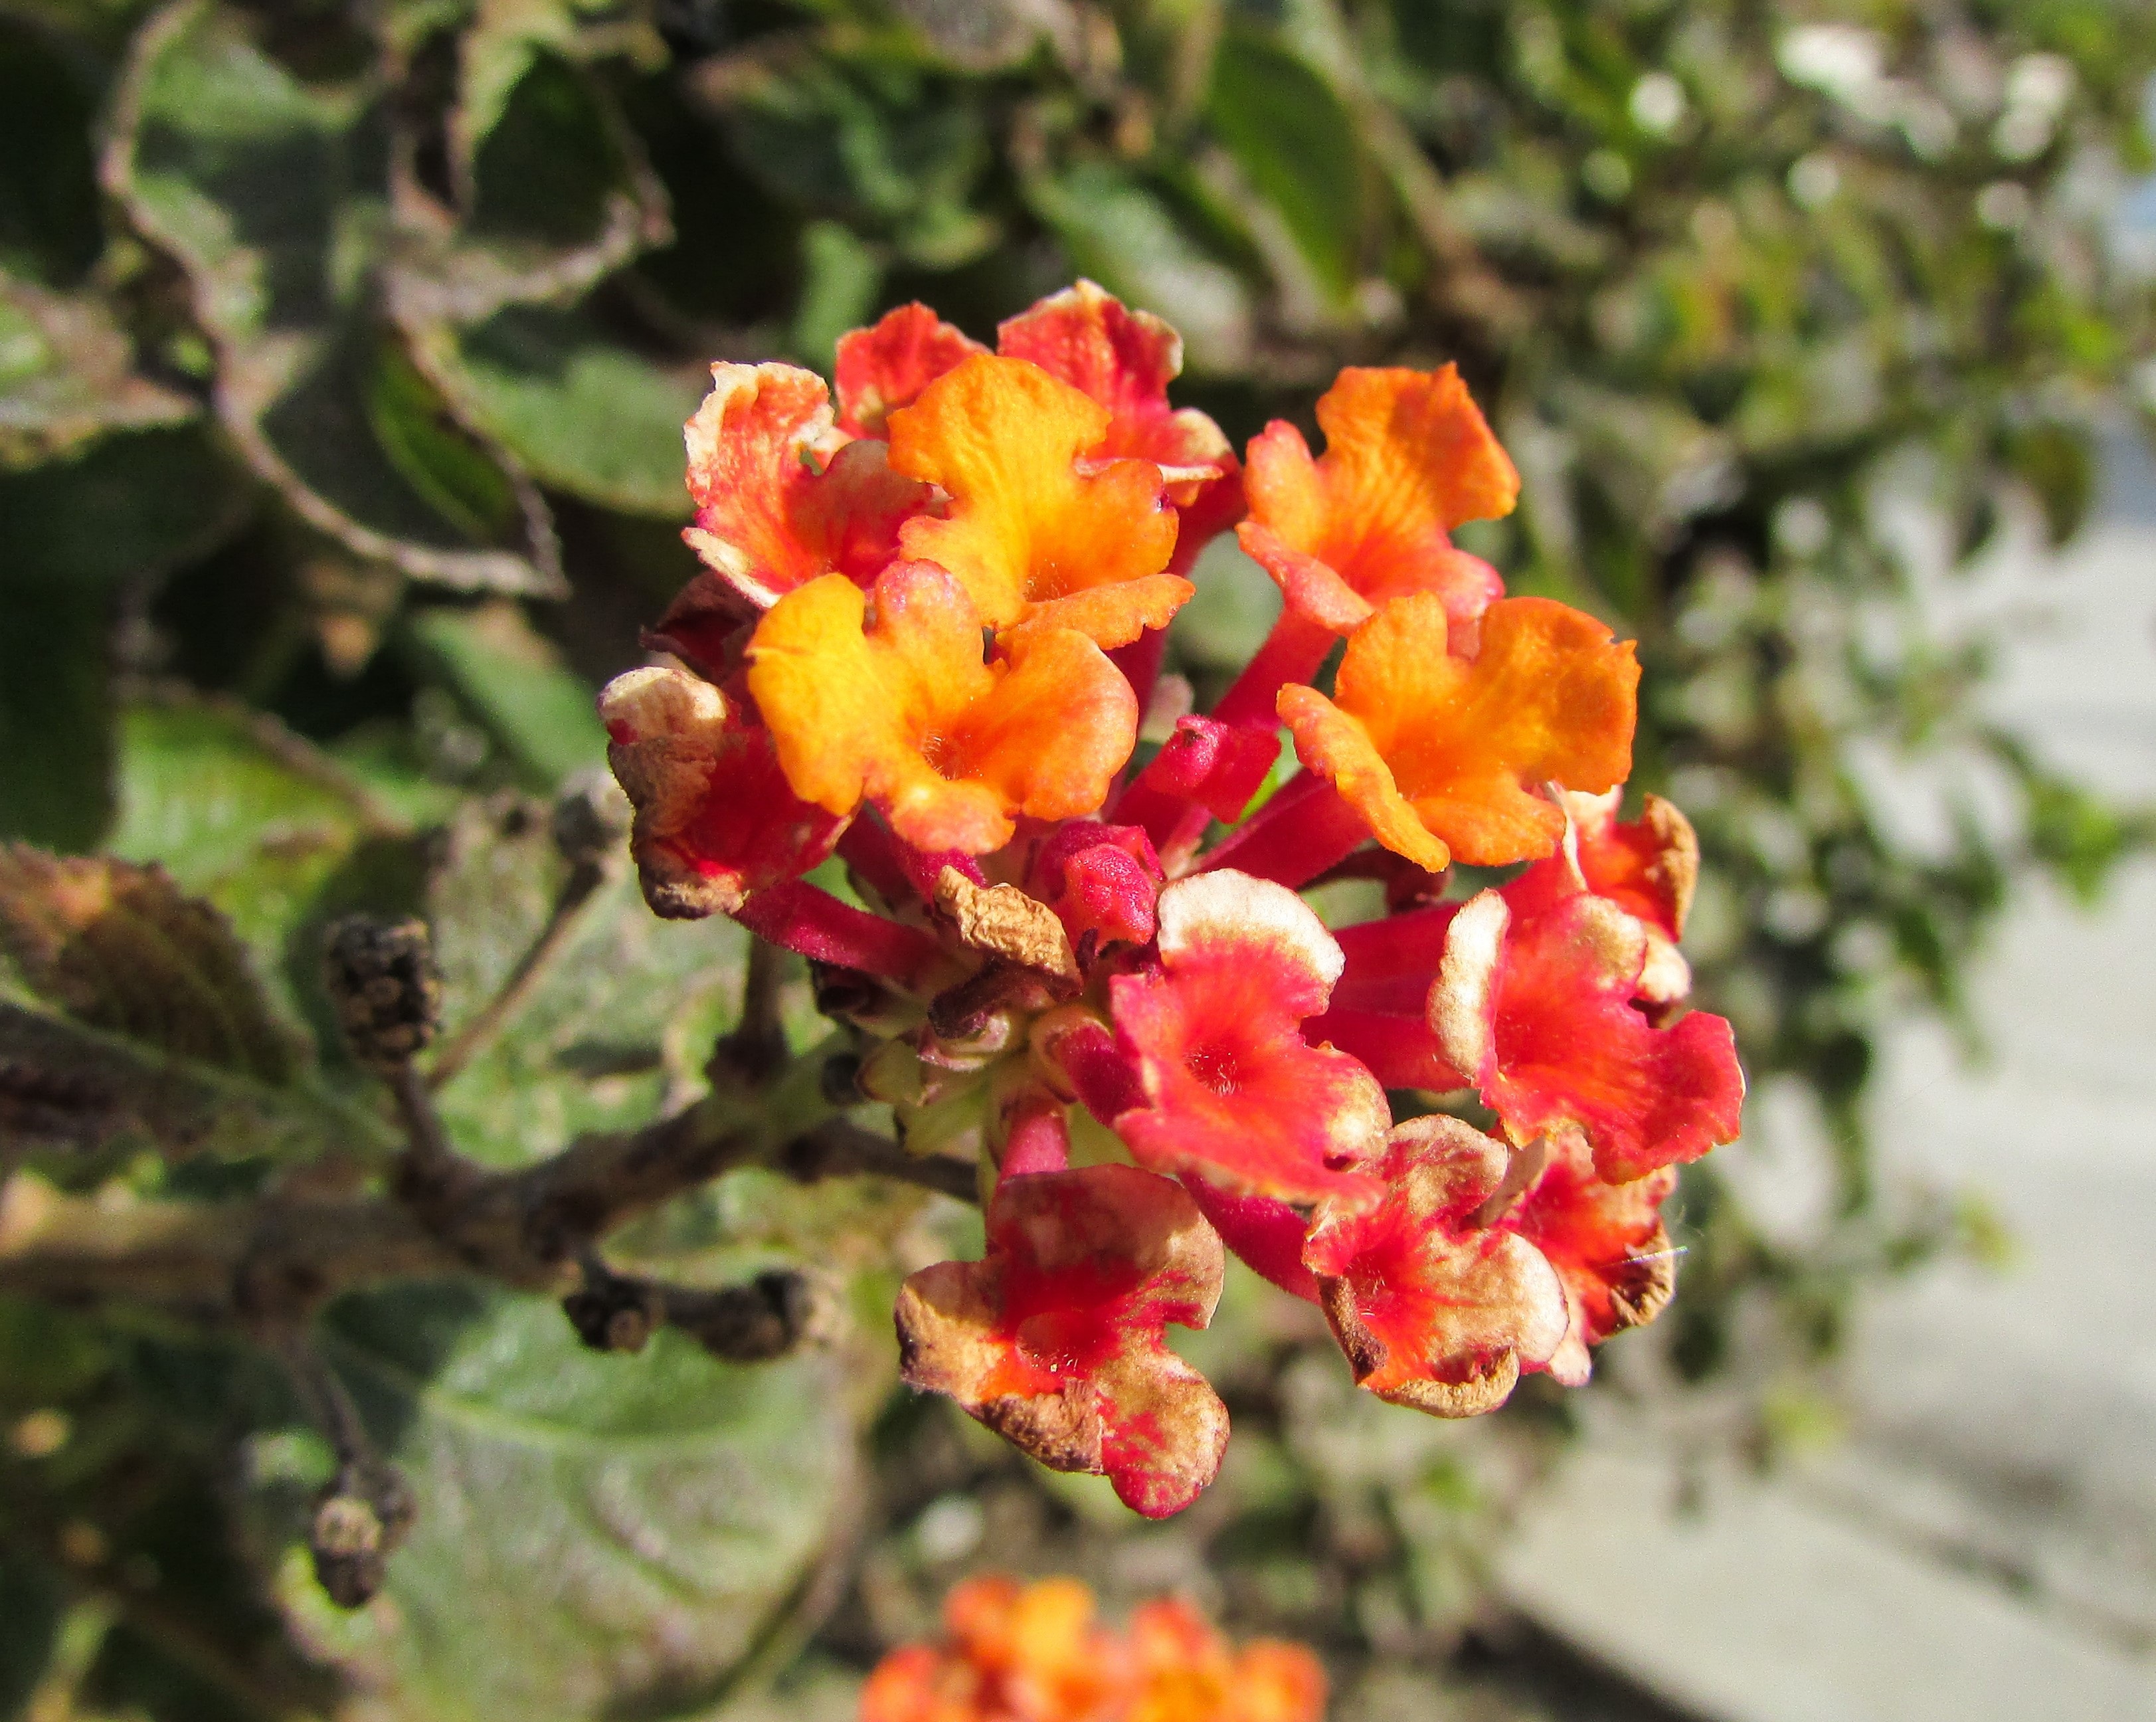
blossom, plant, leaf, flower, bush, produce, botany, garden, flora, wildflower, flowers, shrub, toxic, cyprus, macro photography, flowering plant, tickberry, protaras, lantana camara, big sage, verbena family, 4 petals, annual plant, land plant